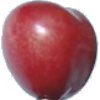
Label: Cherry 2